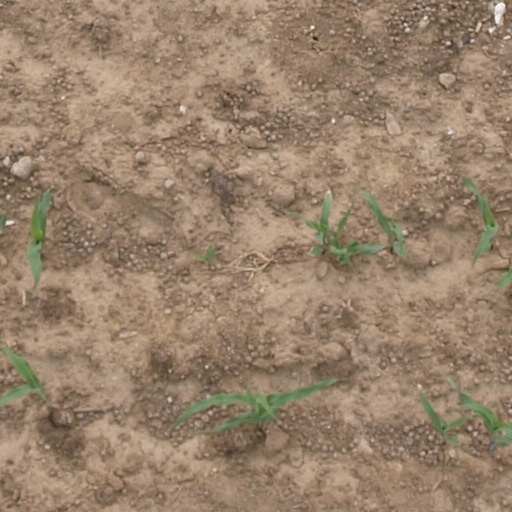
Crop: maize; corn